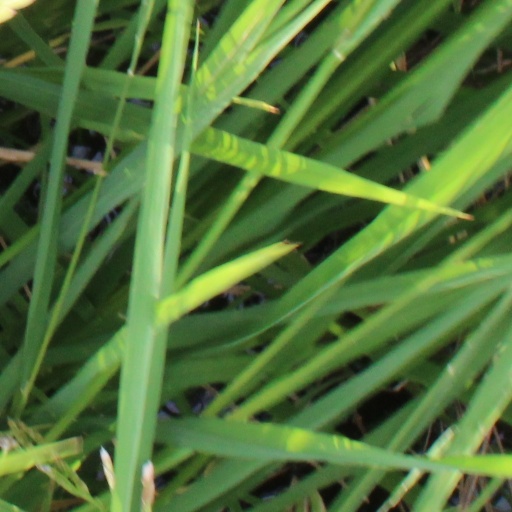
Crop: rice